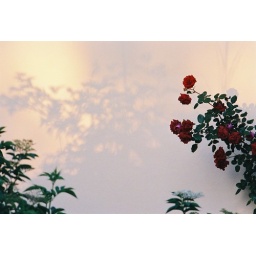
roses in Geneva on wall of neighbouring house. Nikon F 100. Nikkor 80-400 VR